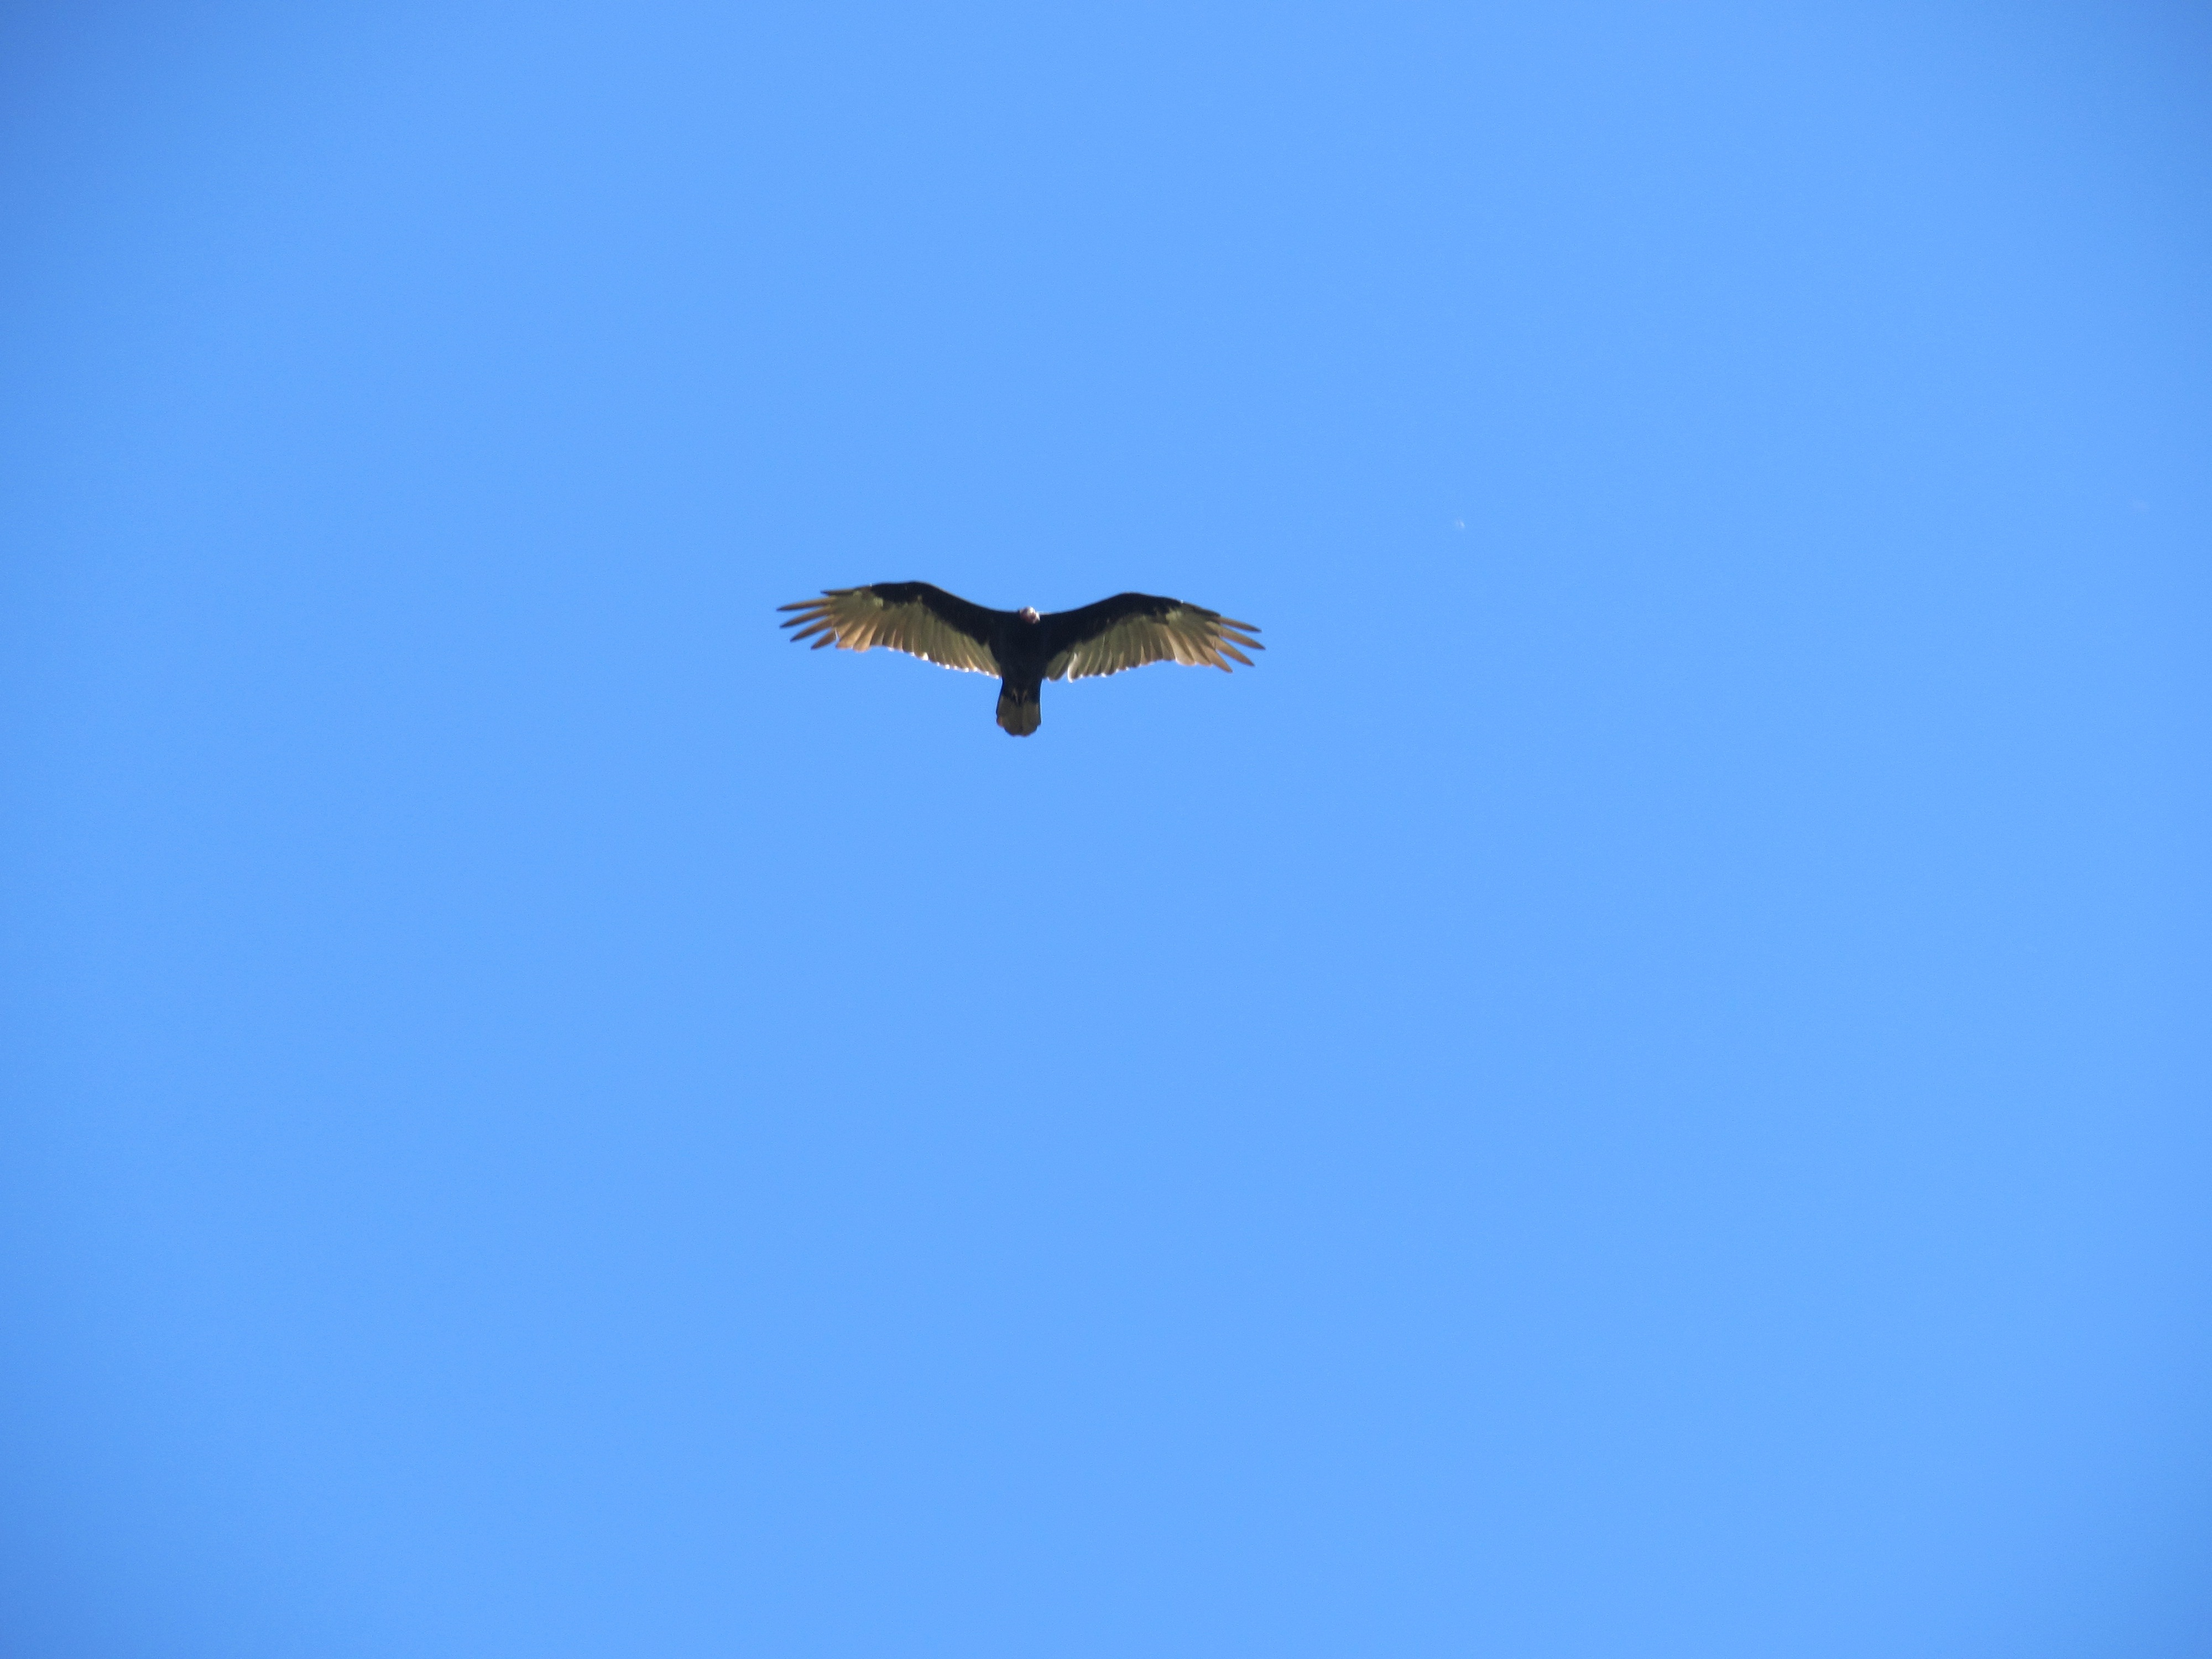
bird, wing, sky, fly, summer, flight, eagle, calm, blue, bird of prey, vertebrate